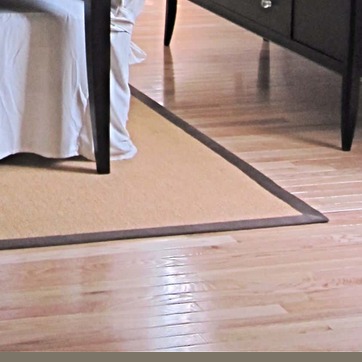
Material: carpet